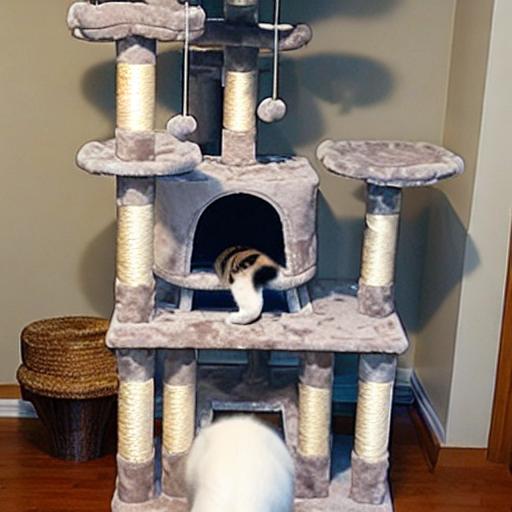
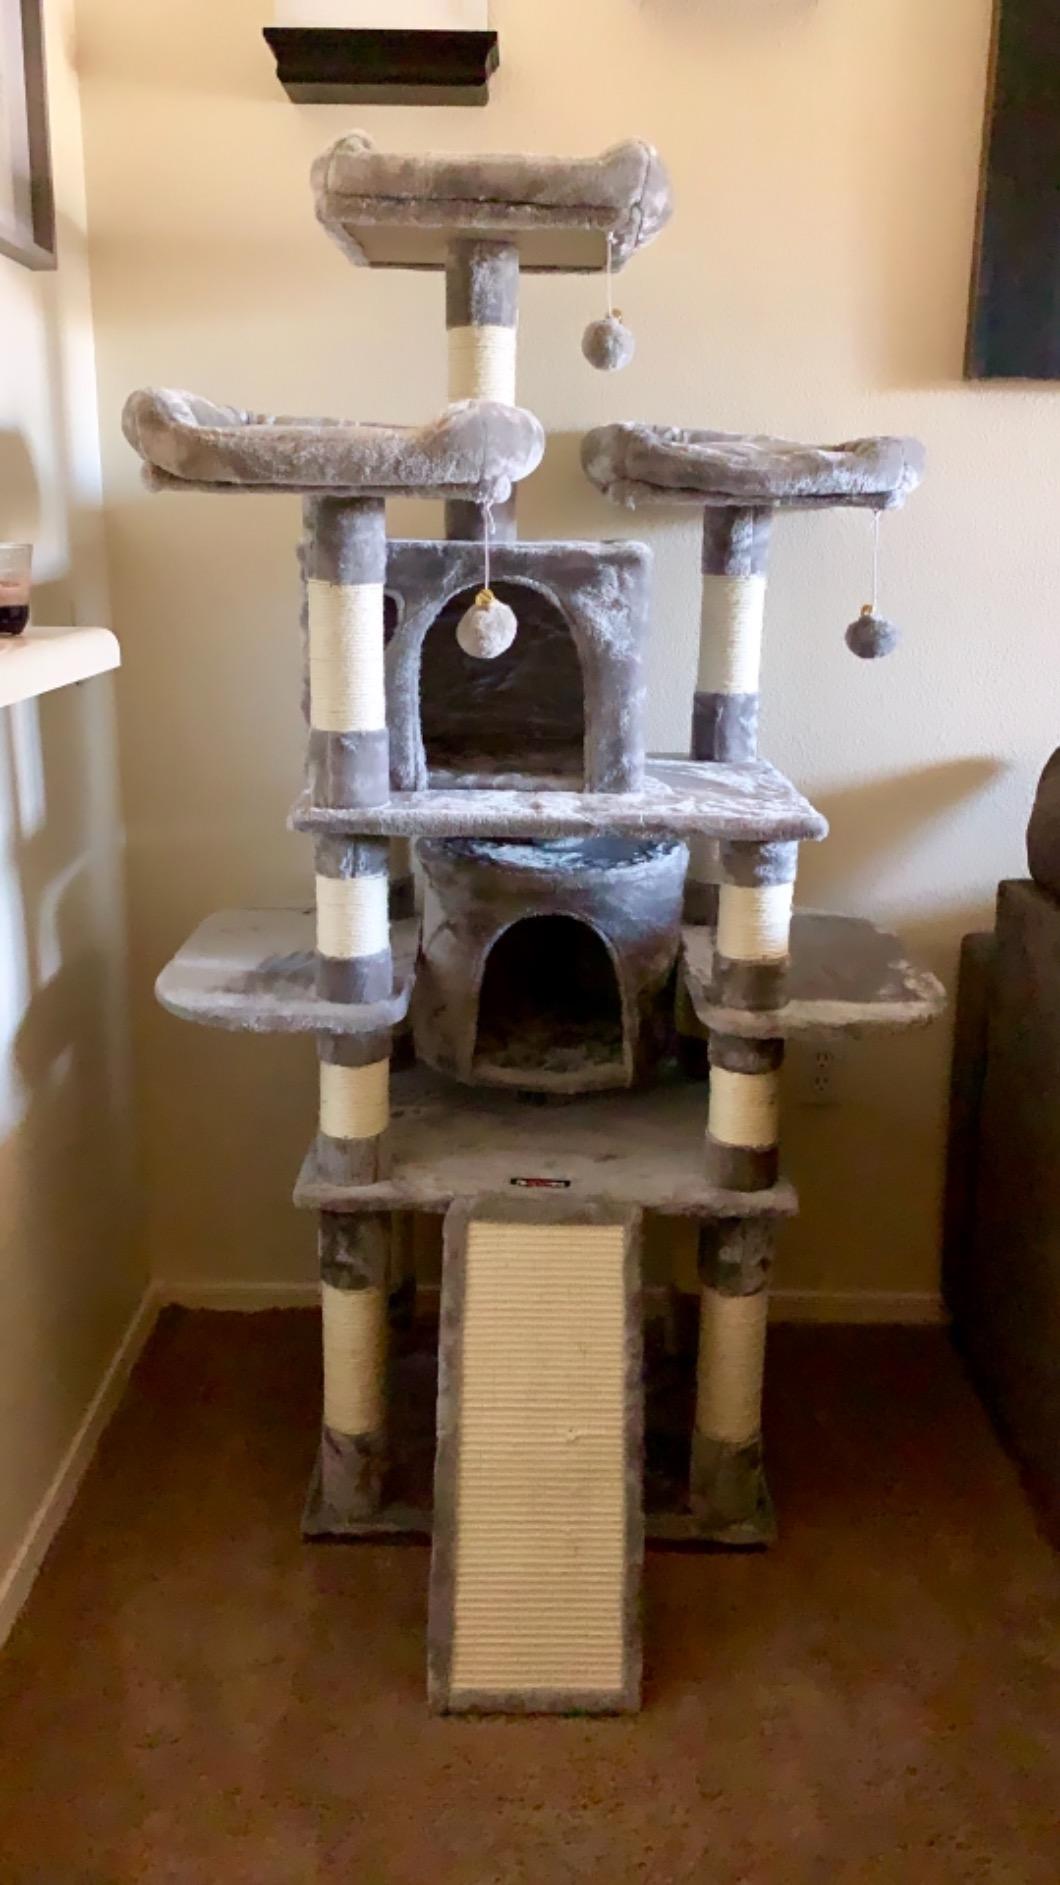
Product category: items_cat tree
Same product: no